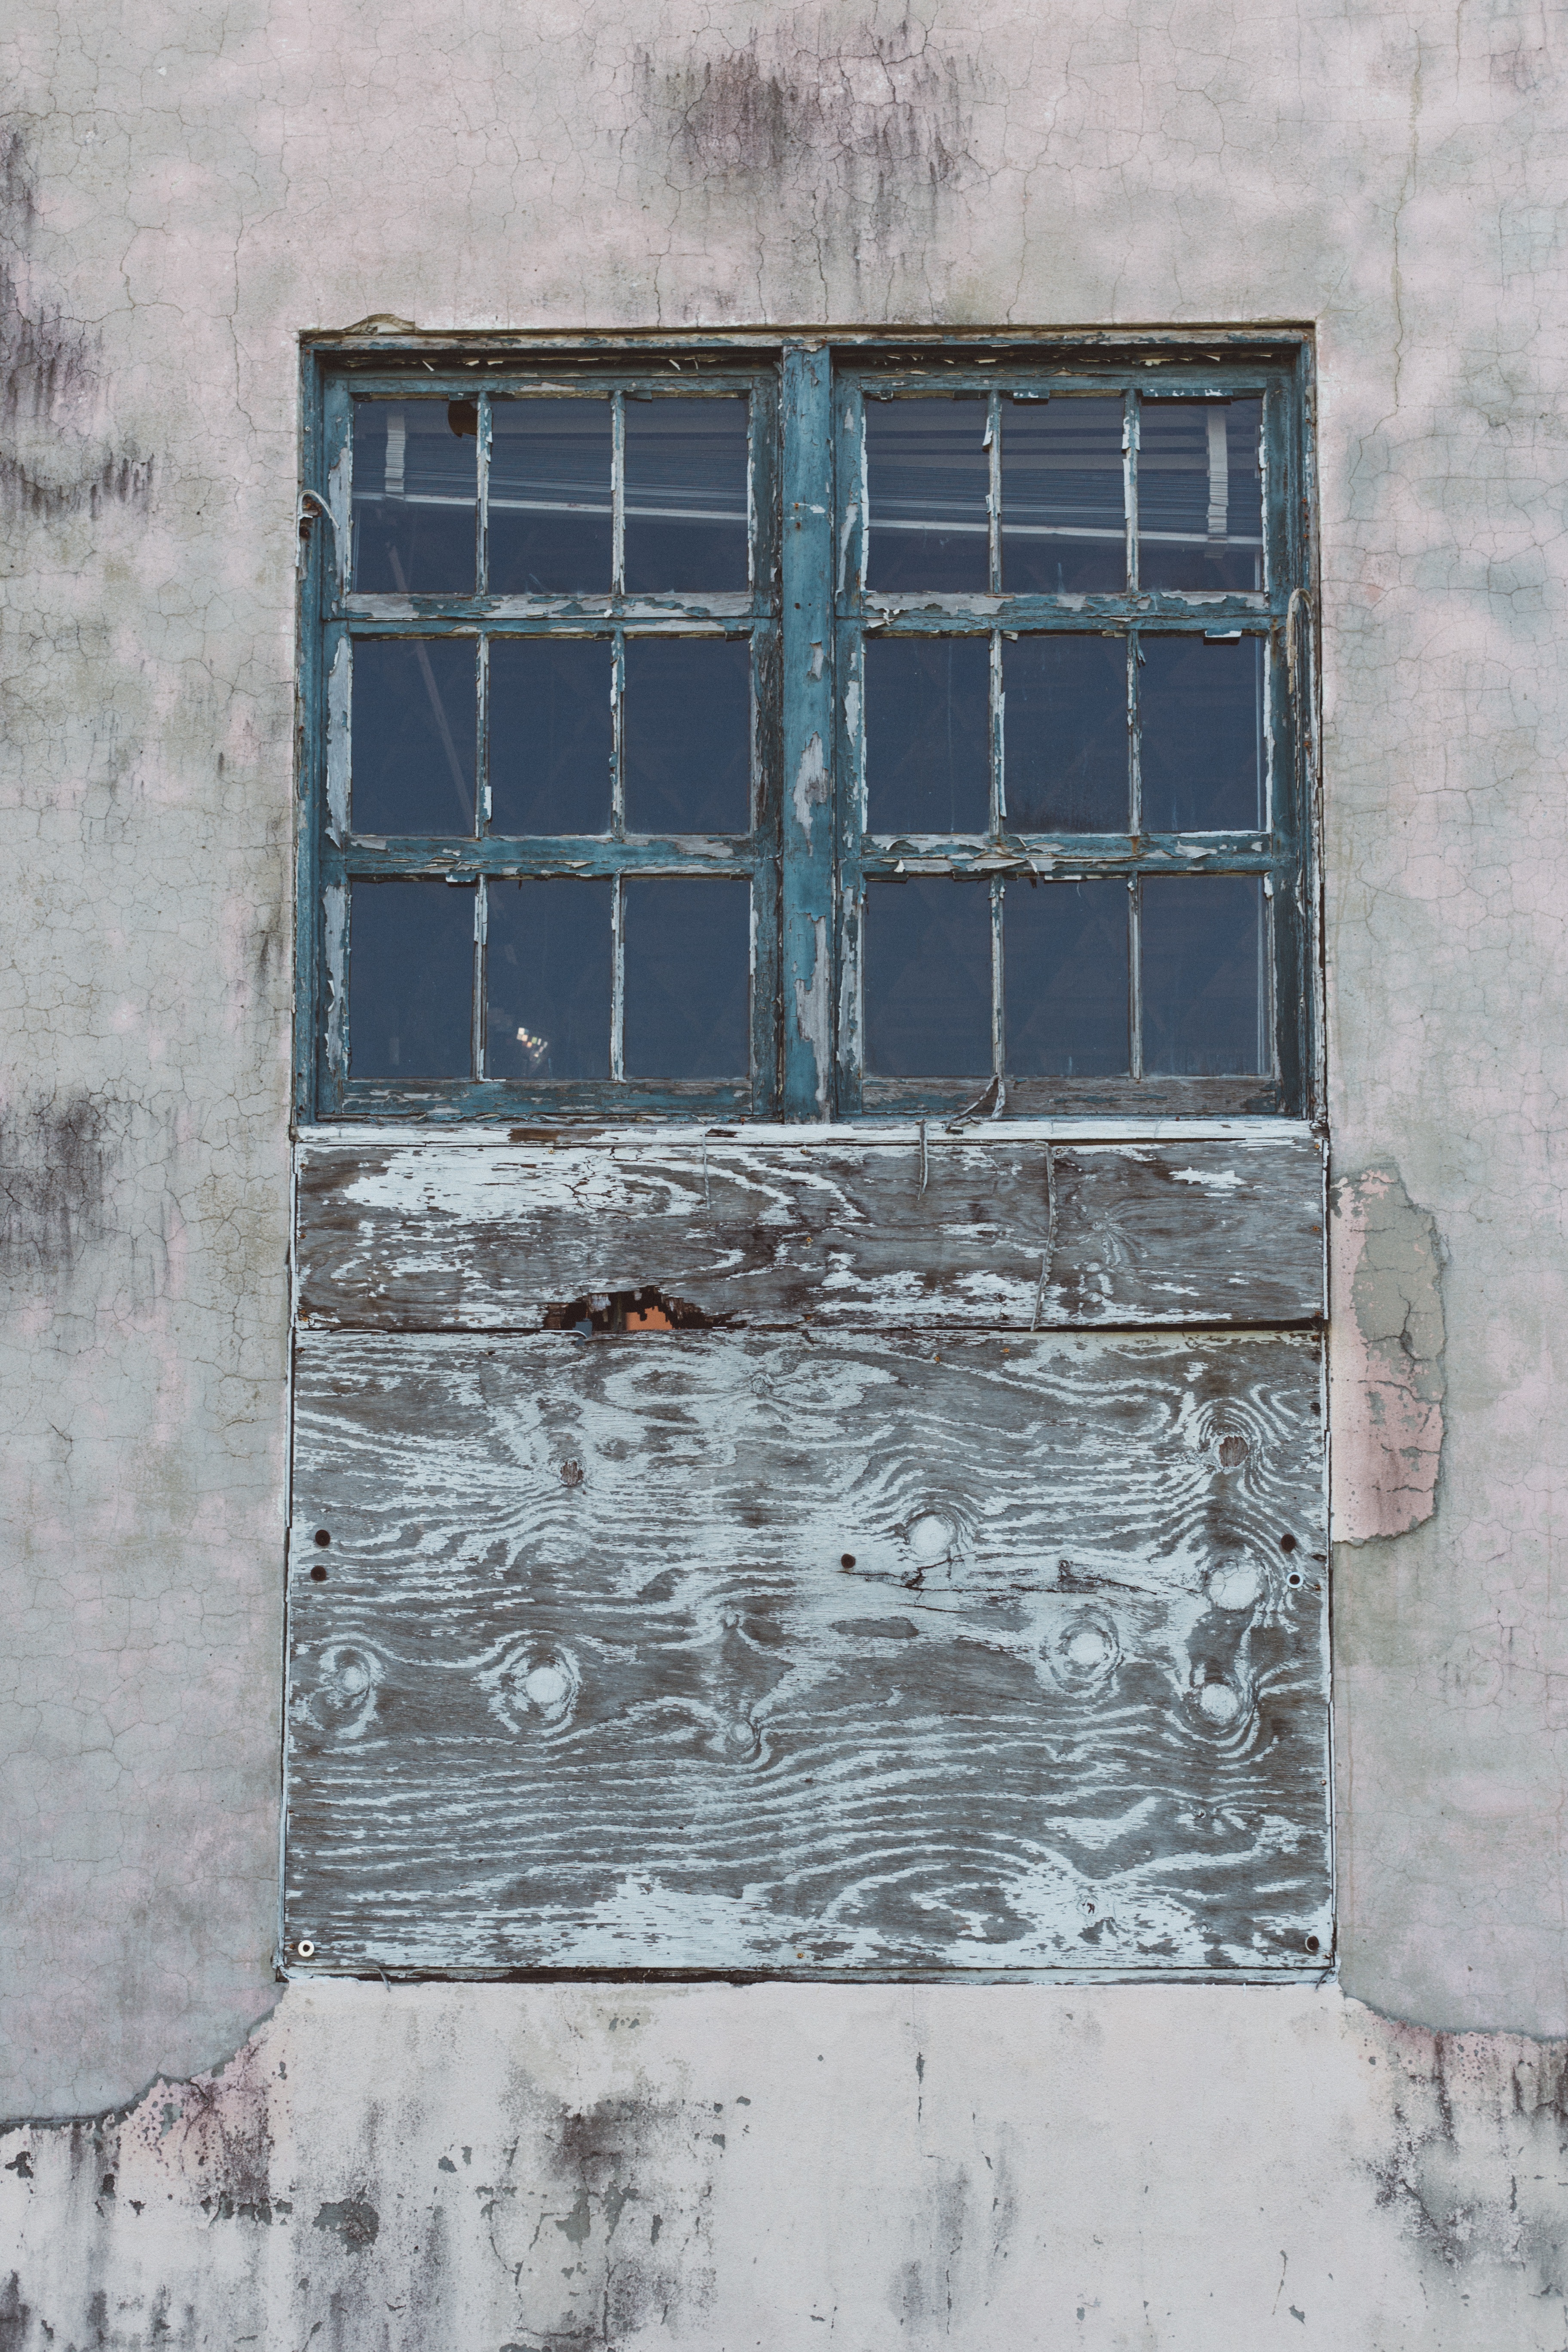
color, blue, wall, house, window, door, facade, wood, brick